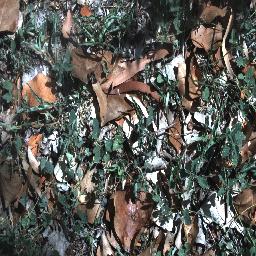
Label: negative